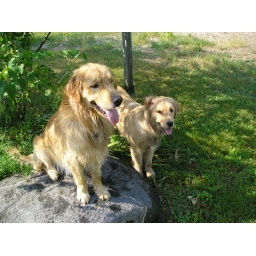
Monty standing up on one of the big rocks in the backyard.